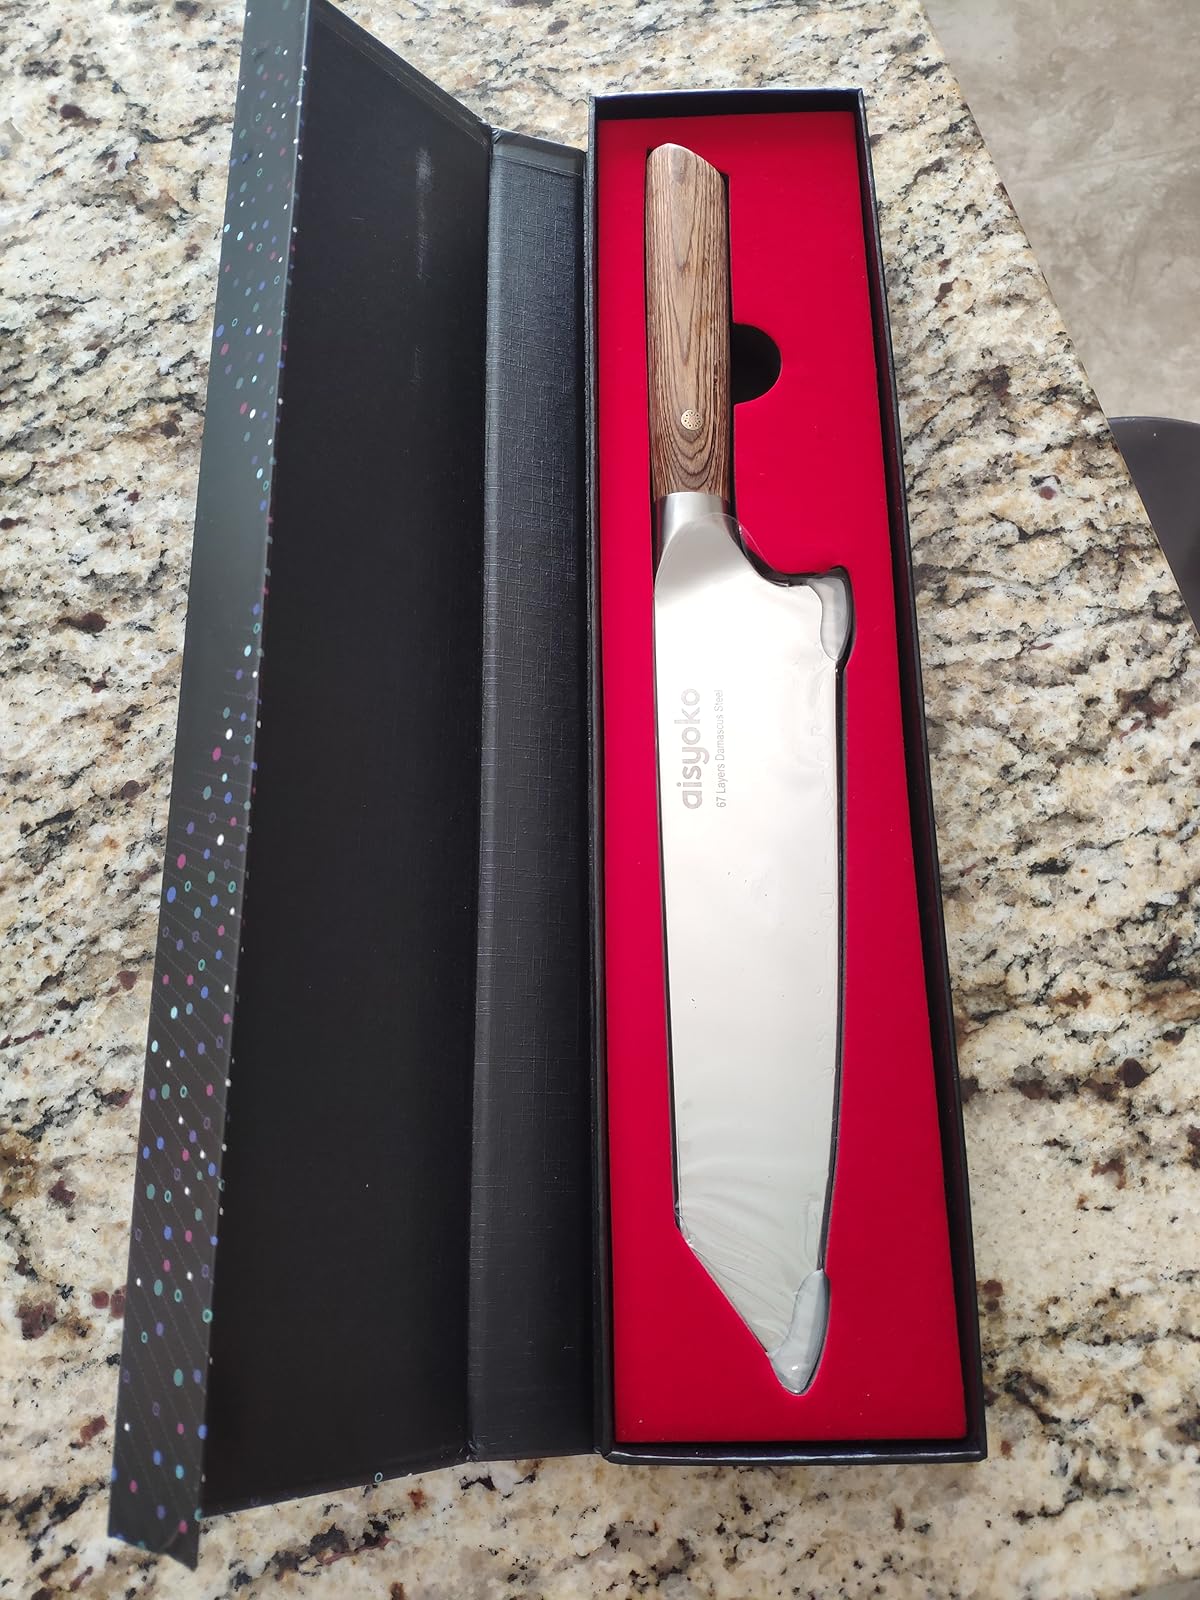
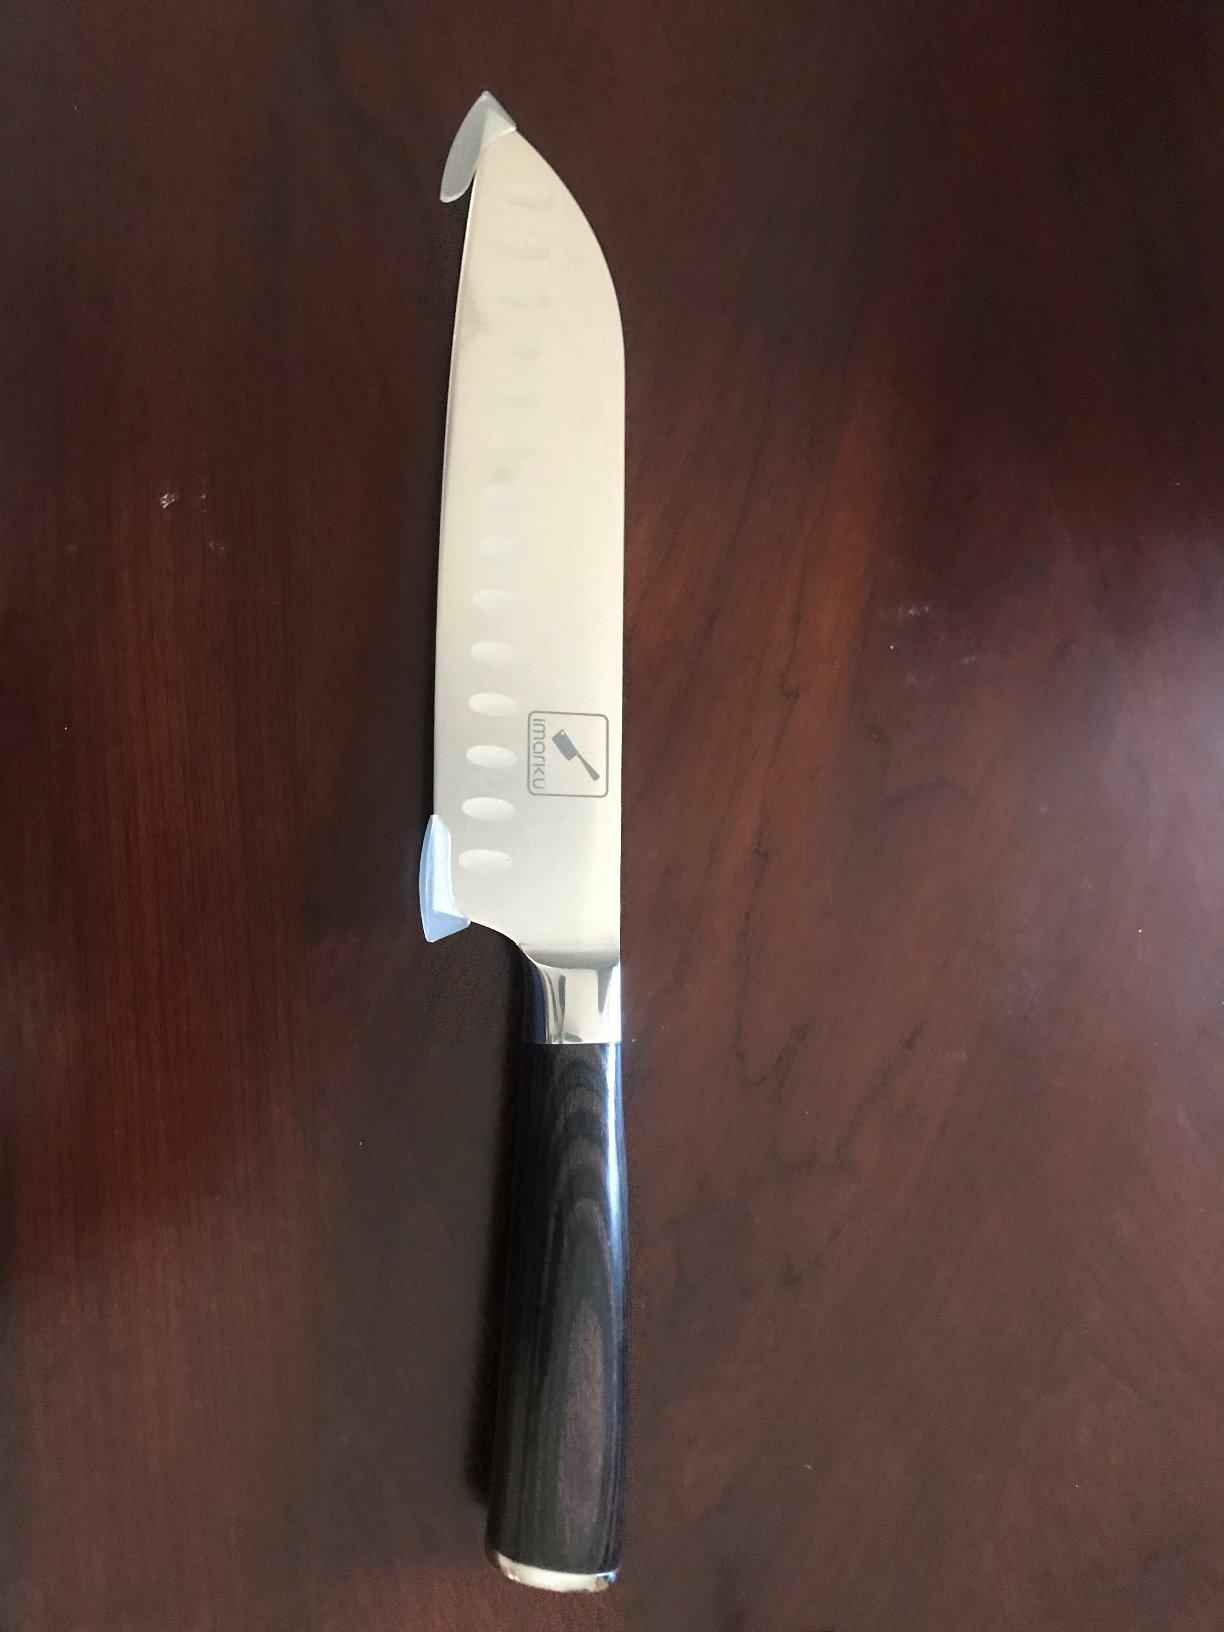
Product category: items_knife
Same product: no